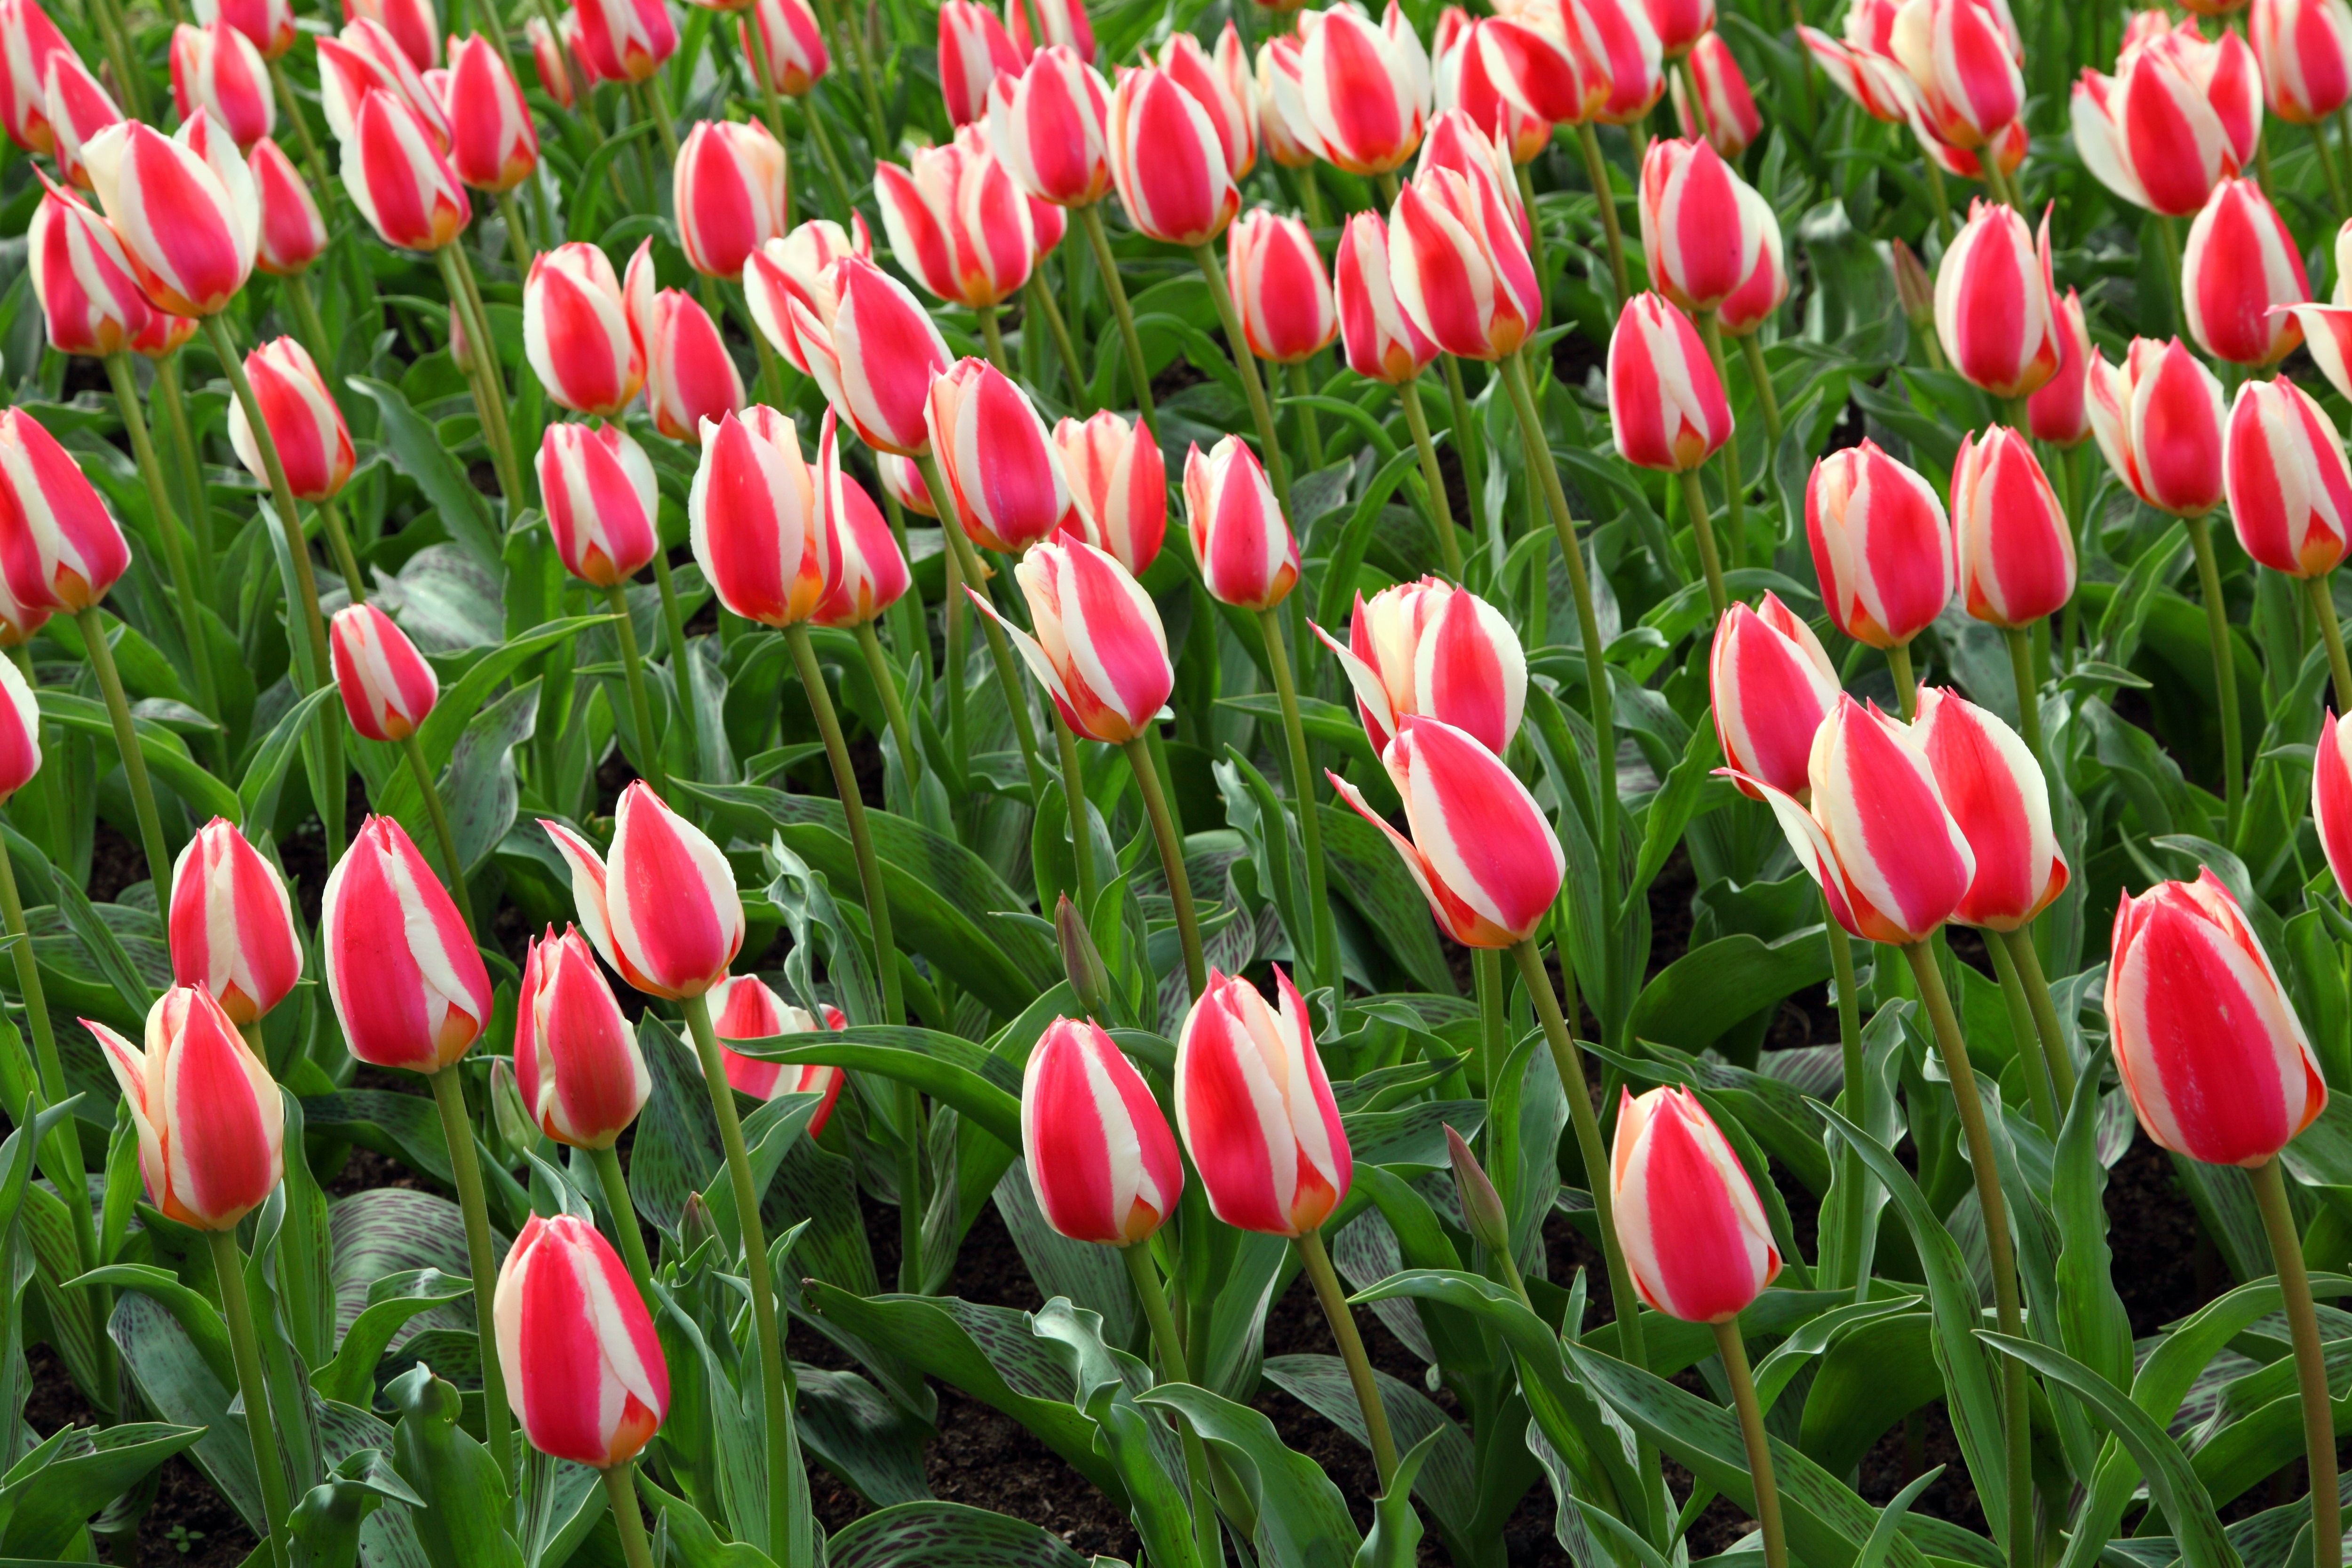
nature, blossom, plant, bunch, white, flower, petal, bloom, tulip, spring, green, red, macro, fresh, garden, pink, flora, flowers, tulips, flowering plant, lily family, land plant